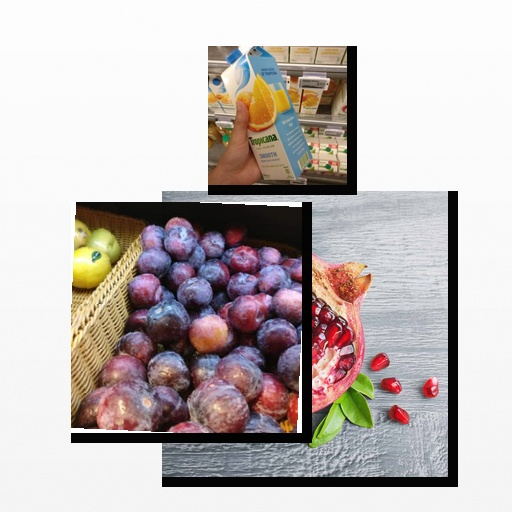
Food items: mixed_juice, plum, pomegranate